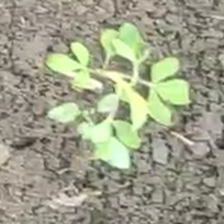
Weed species: Sicklepod_(Senna obtusifolia)